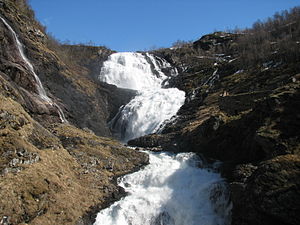
Flåmselvi
Kjosfossen
Flåmselvi er en elv i Flåmsvassdraget Aurland kommune i Vestland fylke i Norge. Den har ved udmundingen en middelvandføring på 15 m³/s.